André Vandewyer

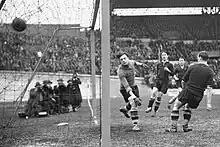
Goalkeeper Vandewyer with Belgium in 1934

André Vandewyer was a Belgian footballer and coach born 21 June 1909 in Tirlemont (Belgium), died 22 October 1992 in Tirlemont.